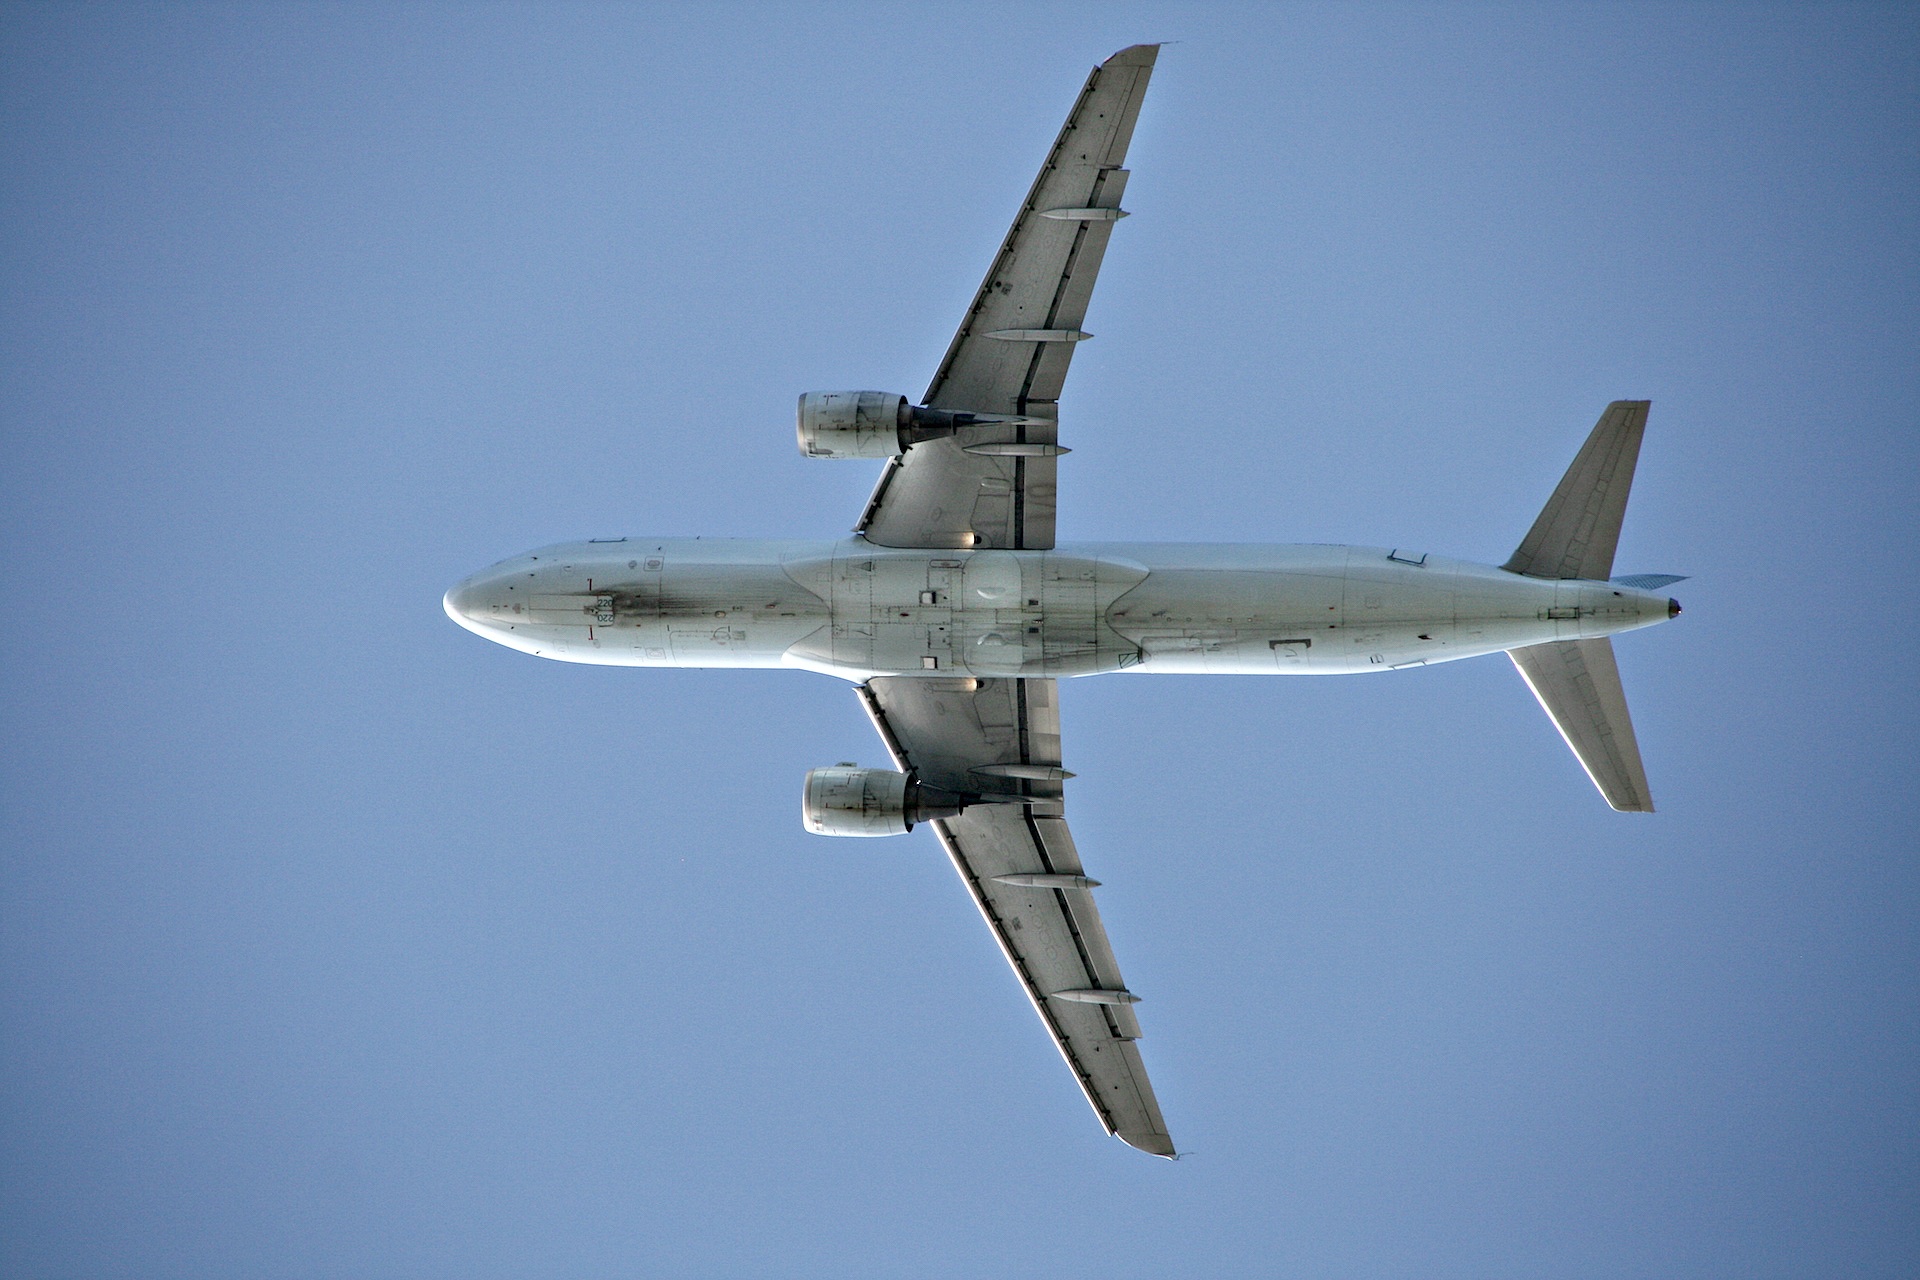
wing, air, fly, travel, airplane, aircraft, transport, vehicle, airline, aviation, flight, airliner, wings, boeing, takeoff, air show, air force, jet aircraft, boeing 777, fighter aircraft, military aircraft, air travel, atmosphere of earth, wide body aircraft, aerospace engineering, aircraft engine, boeing fa 18e f super hornet